Bjälbo

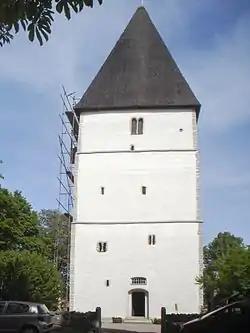
The church tower in Bjälbo from the 12th Century.

Bjälbo is a small village in Mjölby Municipality, Östergötland, Sweden.